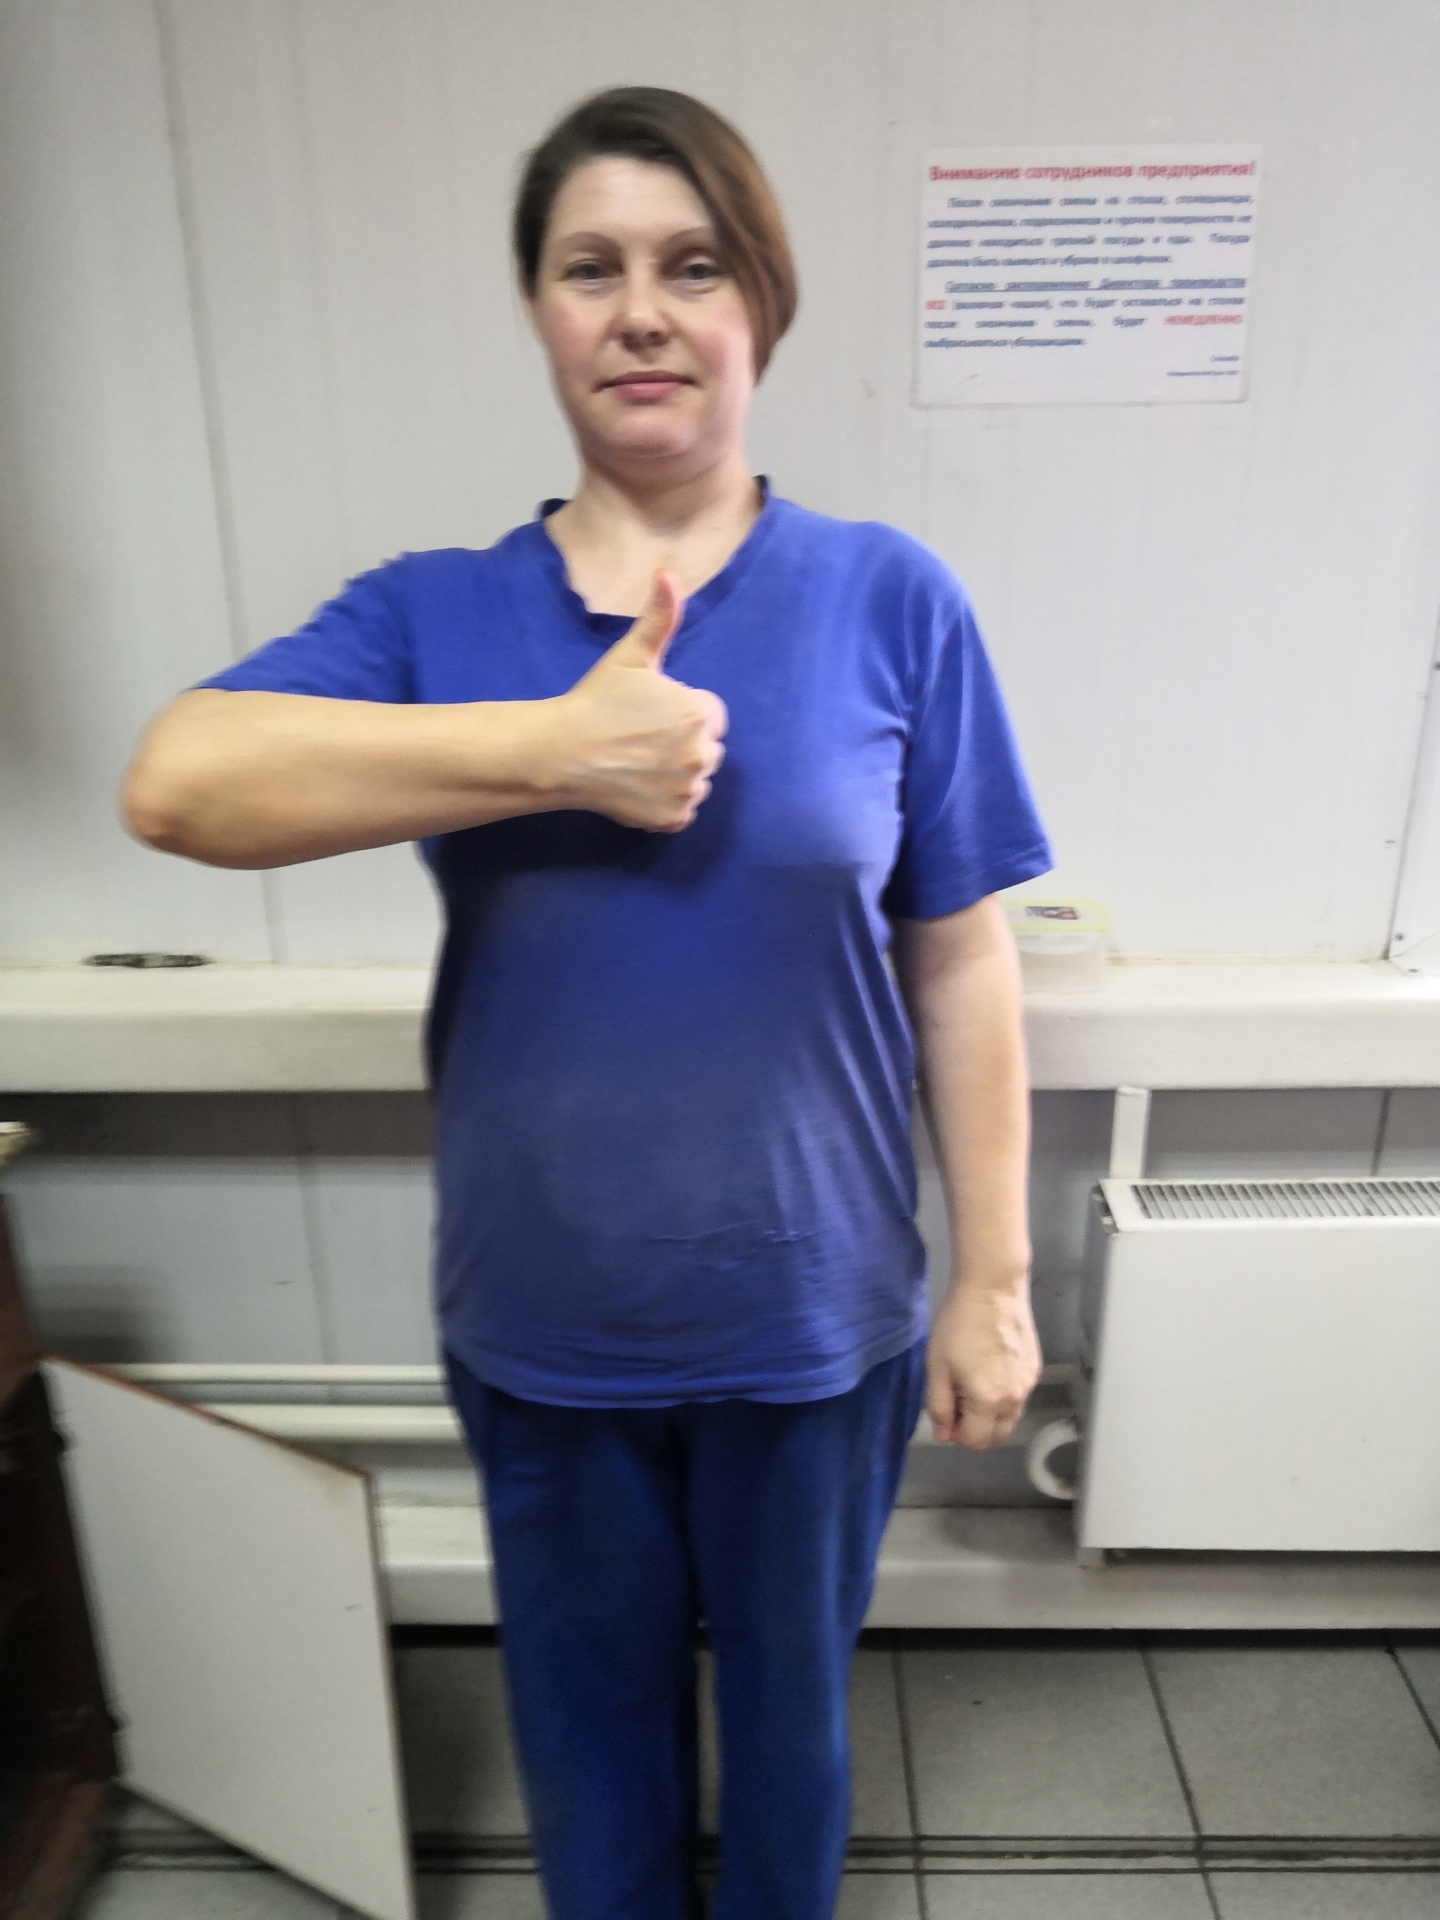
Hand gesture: like